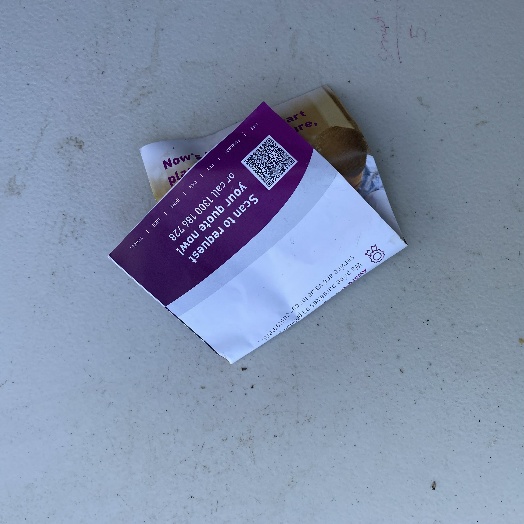
Label: Paper